Open-source video game

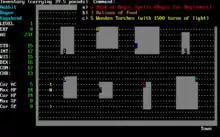
"Angband"

Just as in most other forms of software, free software was an unconscious occurrence during the creation of early computer games, particularly for earlier Unix . These are mostly arcade conversions, parlour games, and text adventures using libraries like curses. A notable example of this is the "BSD Games", a collection of interactive fiction and other text-mode titles. Game fan communities such as the modding community do include some aspects of free software, such as sharing mods across community sites, sometimes with free to use media made for the modification.